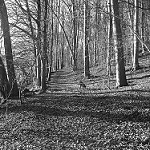
Label: B & W